Taka Hirose

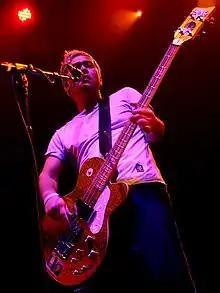
On stage at the Cardiff CIA, 1 December 2005

Takashi Hirose (Japanese: タカ・ヒロセ (広瀬 隆), born 28 July 1967) is a Japanese musician who is the current bass guitarist for the rock band Feeder.